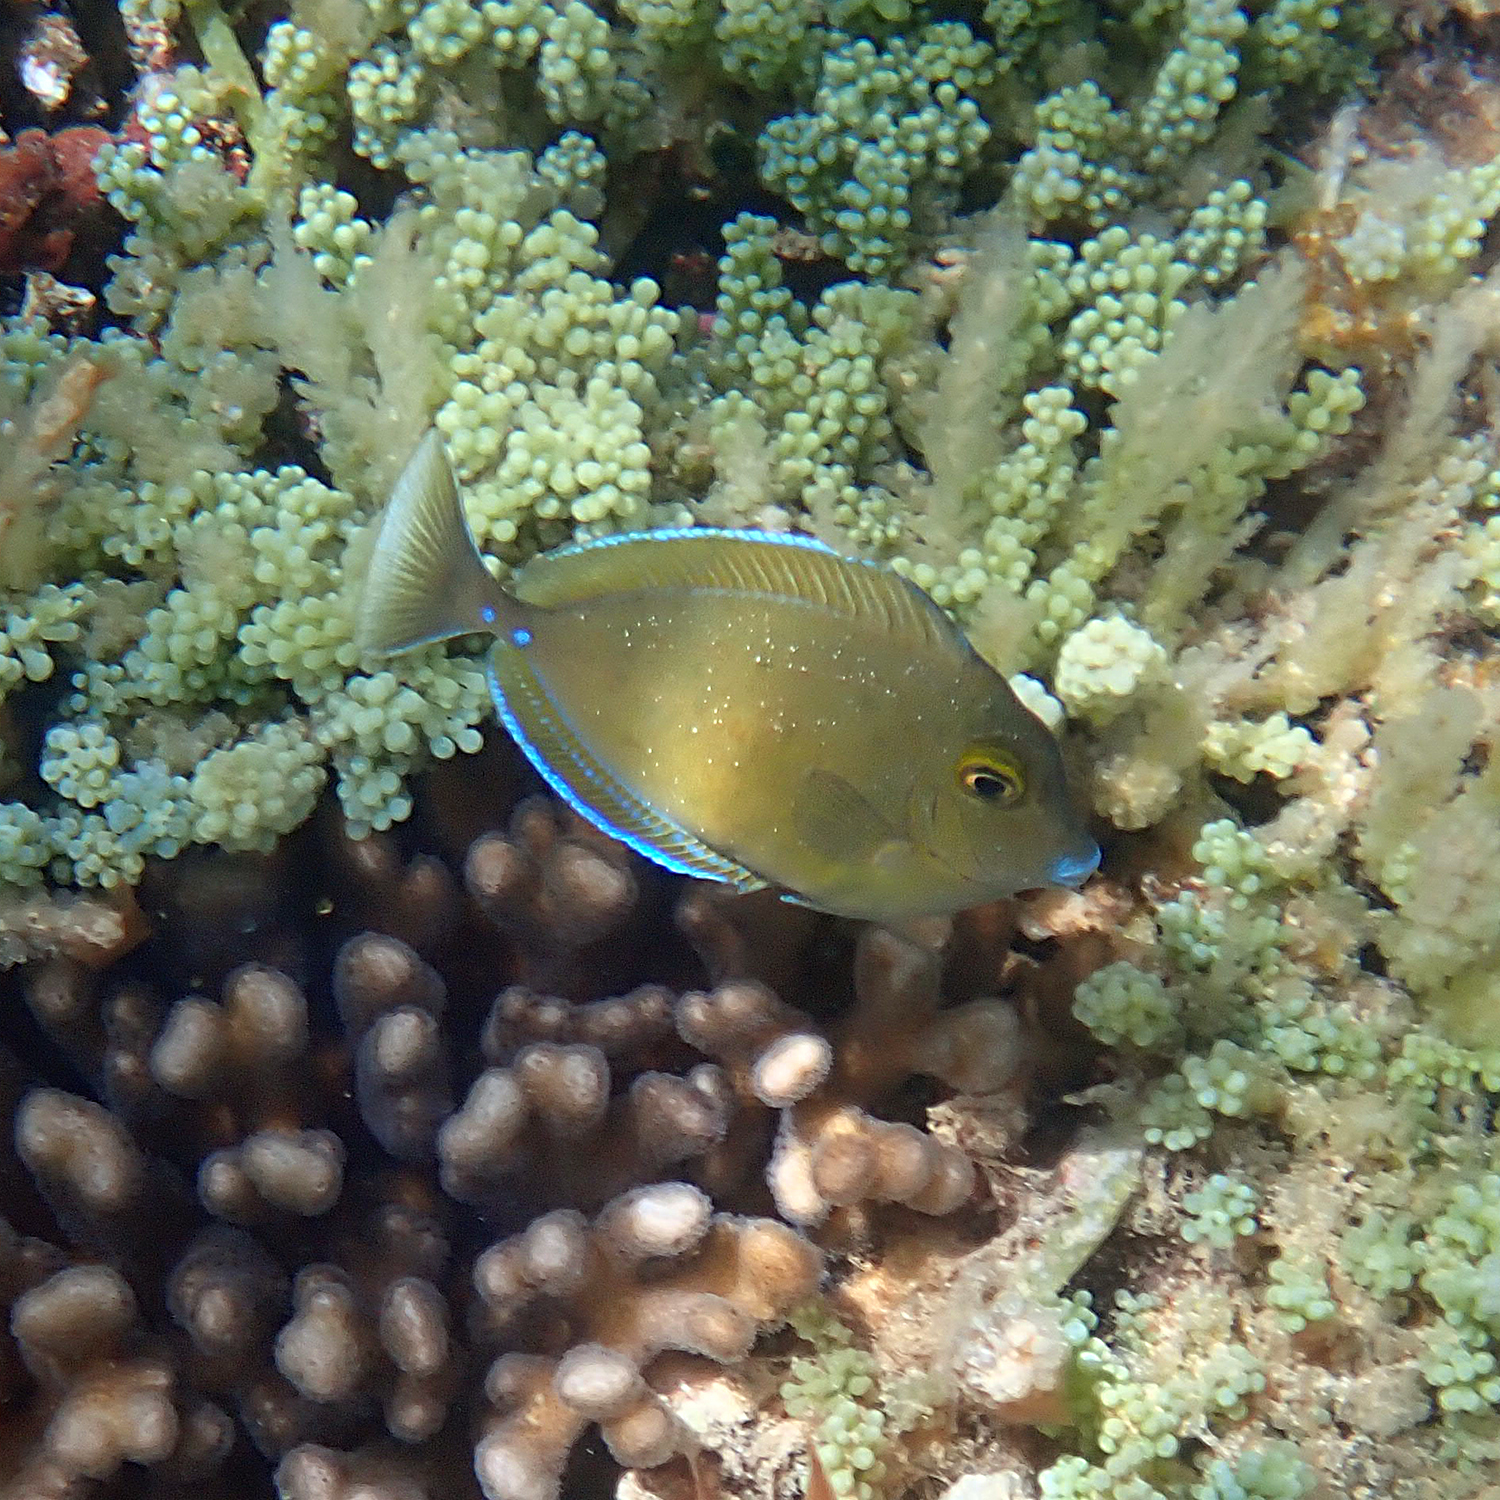
Naso unicornis (Bluespine Unicornfish)